The Story of Civilization

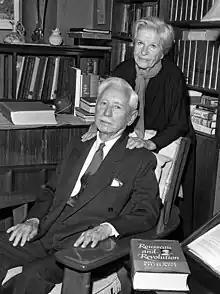
Ariel and Will Durant with a copy of "Rousseau and Revolution" in 1967

This volume centers on Jean-Jacques Rousseau and his times. It received the Pulitzer Prize for General Nonfiction in 1968.